Mother o' Mine (1921 film)

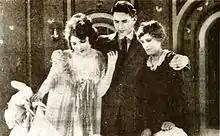
Film still with Betty Ross Clarke, Lloyd Hughes, Claire McDowell

Mother o' Mine is a 1921 American silent drama film that was directed by Fred Niblo. It written by C. Gardner Sullivan based on the short story "The Octopus" by Charles Belmont Davis. A complete print of the film exists in the Library of Congress as well as its trailer.